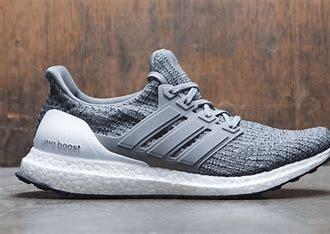
Brand: Adidas
Model: Ultra Boost